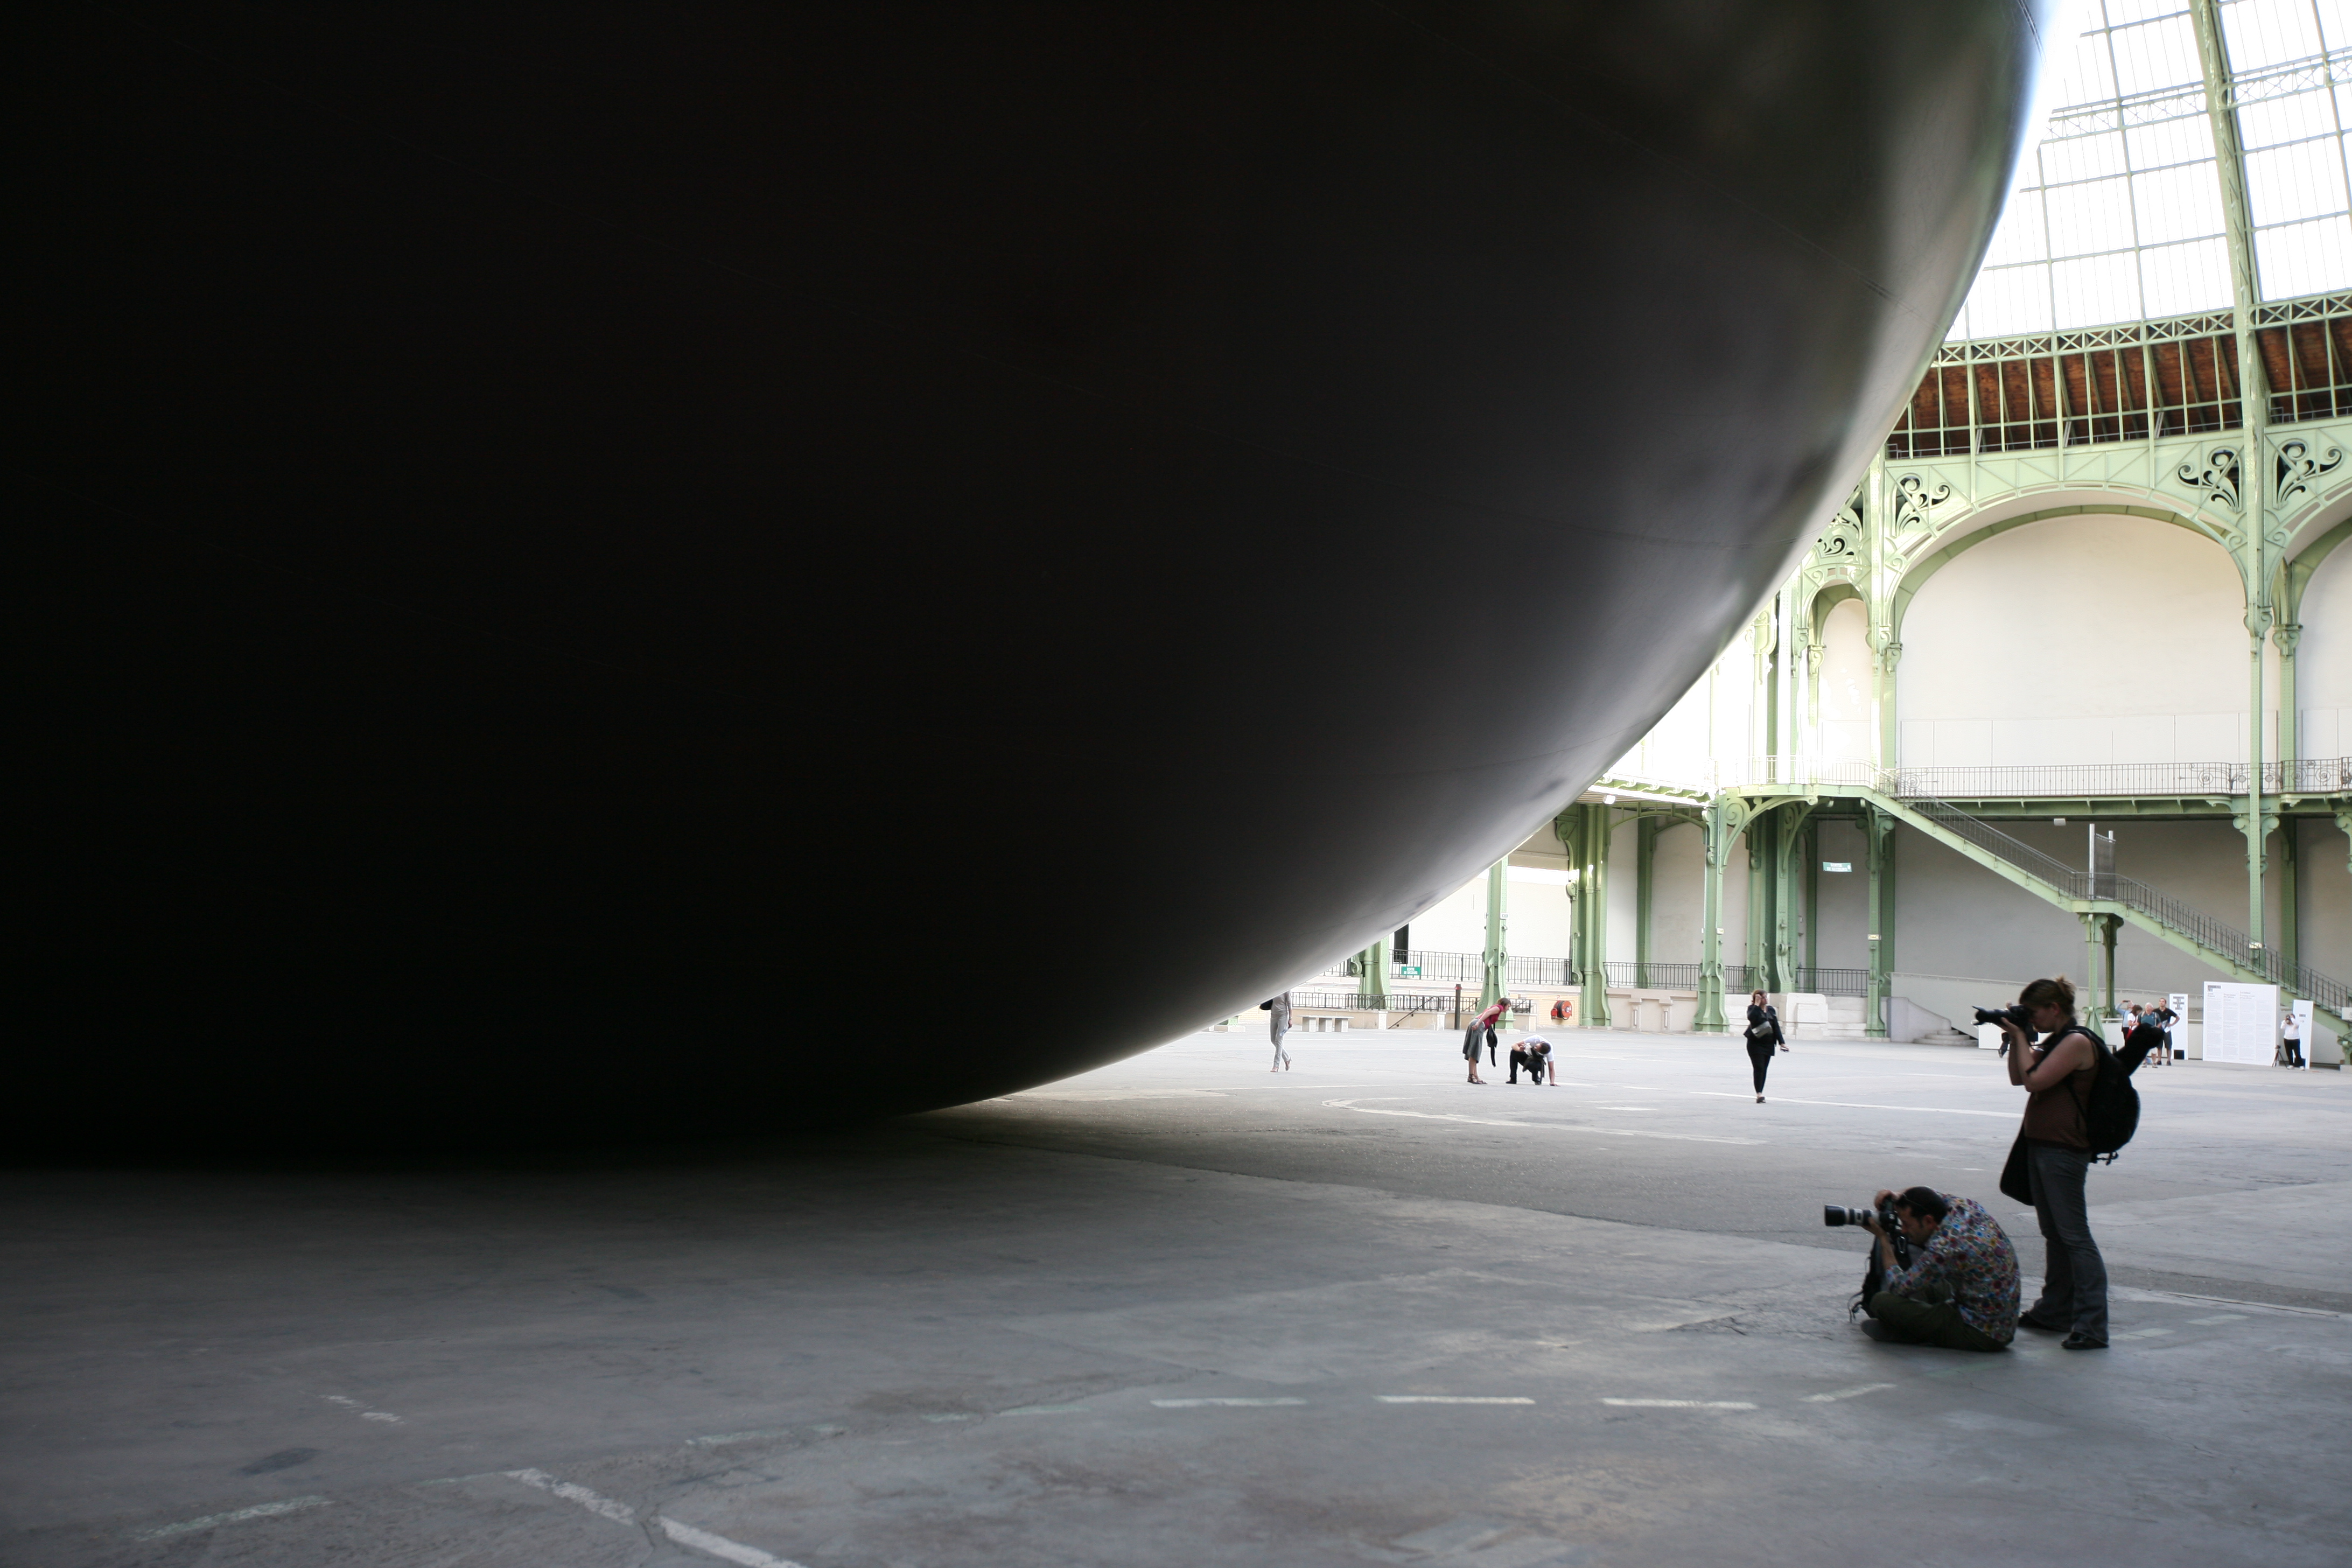
light, photography, paris, darkness, artwork, sculpture, art, exposition, exhibition, shape, anishkapoor, contemporaryart, leviathan, grandpalais, monumenta, atmosphere of earth